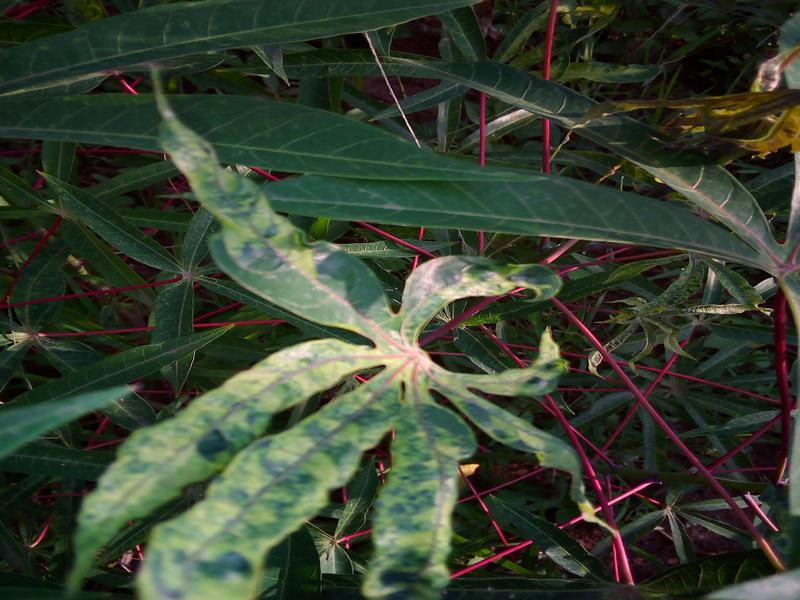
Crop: cassava
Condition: mosaic_disease